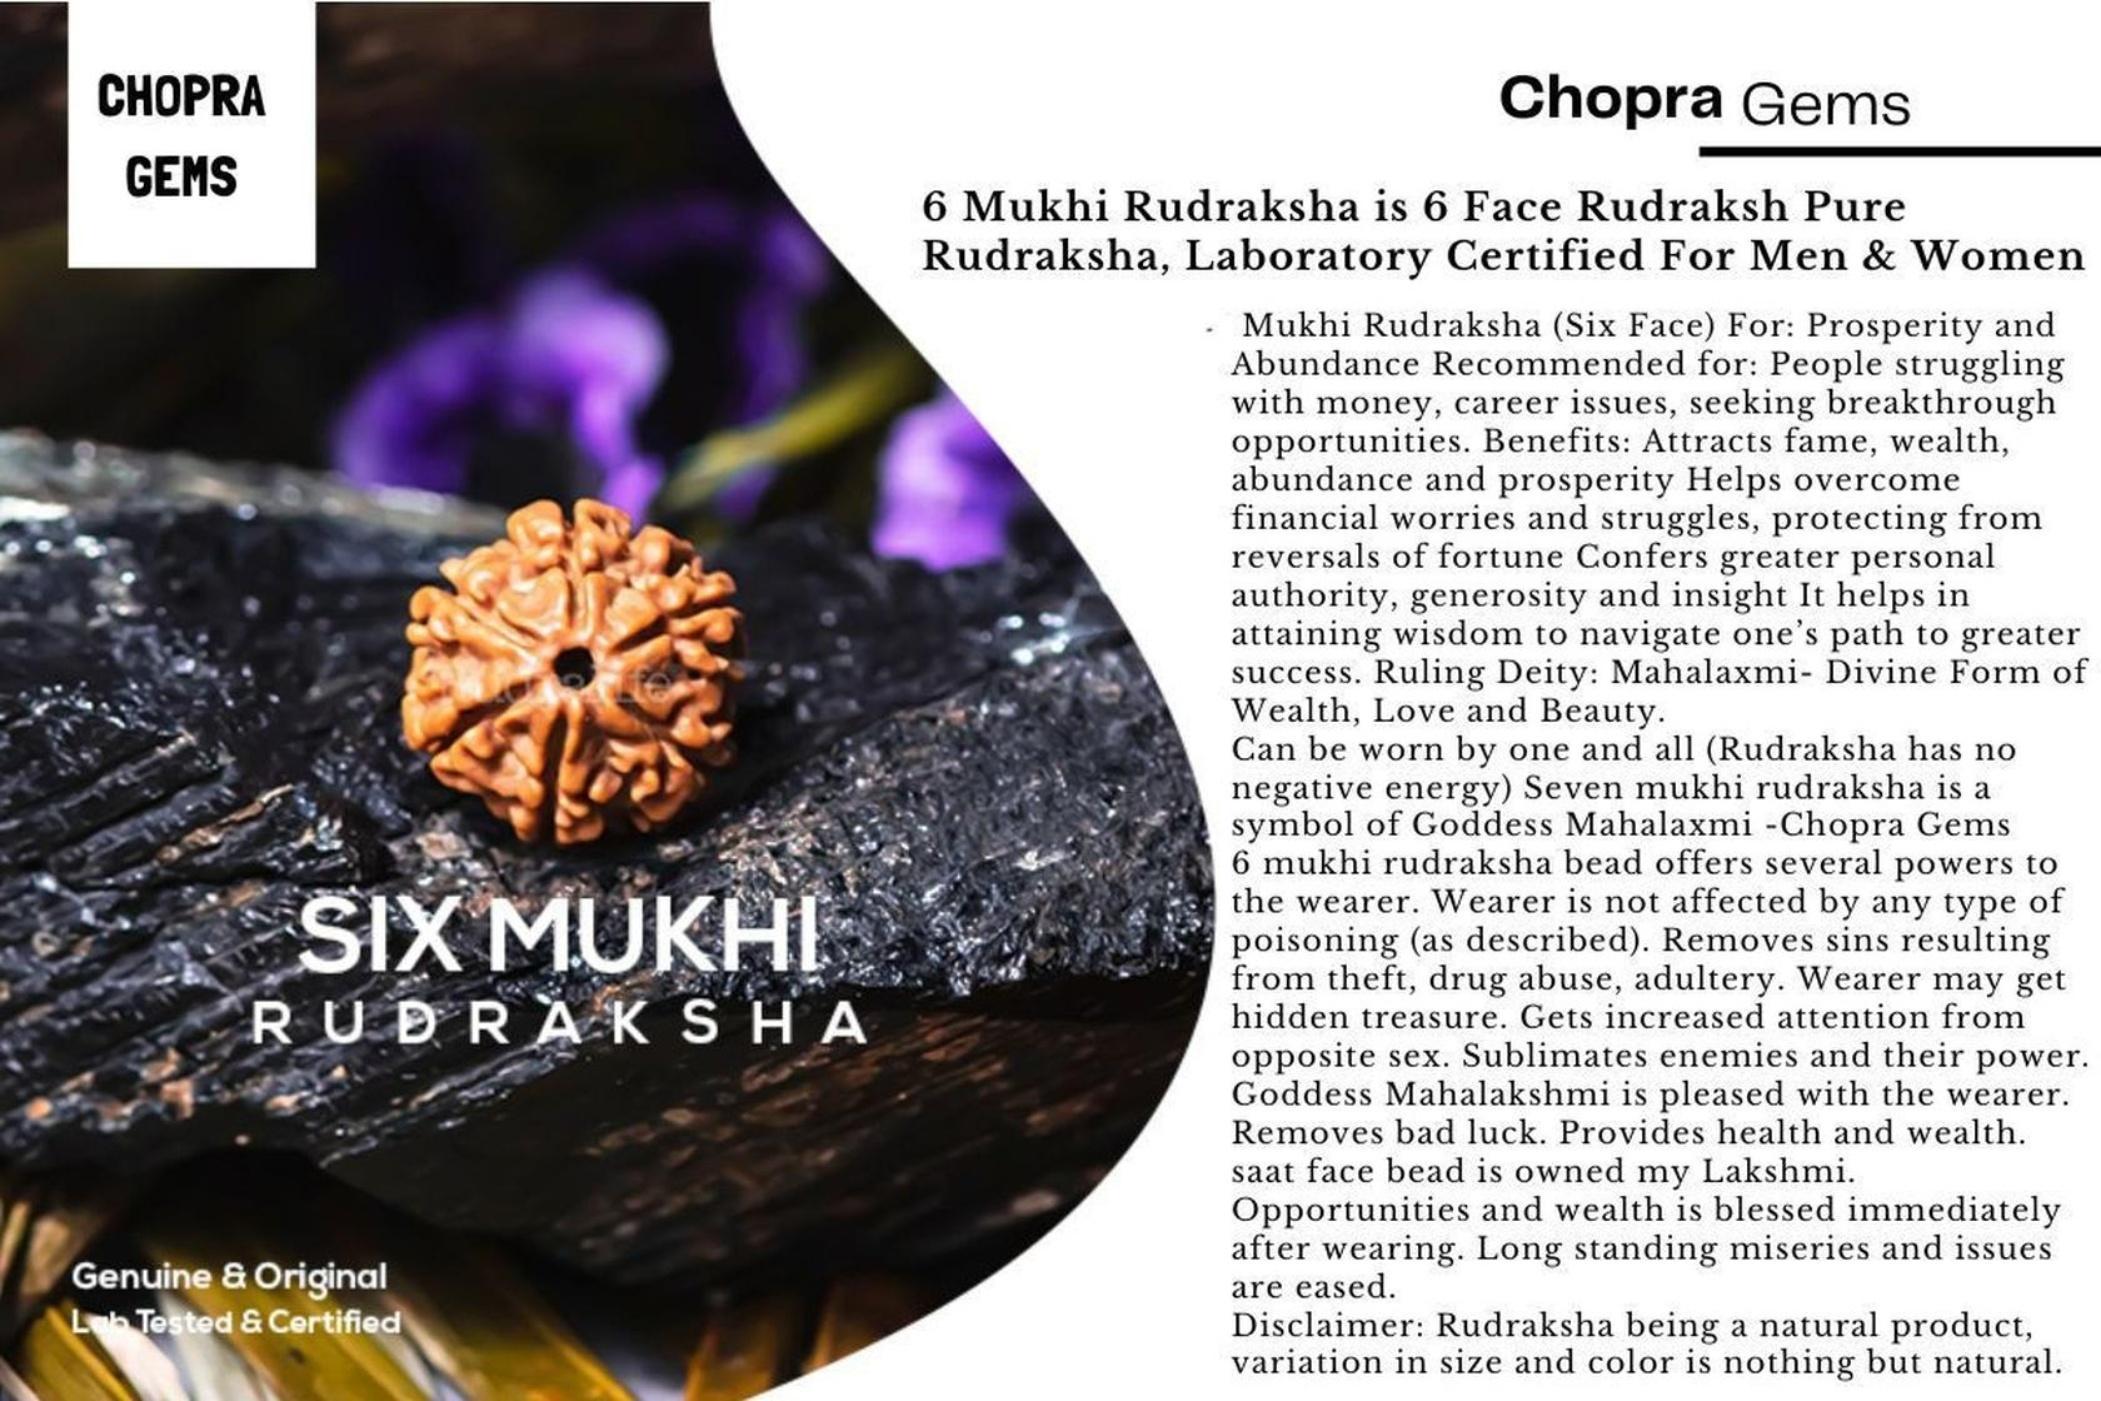
Chopra Gems Brass Natural Six Faced Rudraksha Pendant Brown (Men and Women) (Pendant_K934)
Type: Necklaces & Pendants
Brand: Chopra Gems & Jewellery
Price: Rs. 499
 Disclaimer rudraksha being a natural product, variation in size and color is nothing but natural.
Features: Type pendant,Color brown,Material brass
Included: Six Faced Rudraksha Pendant